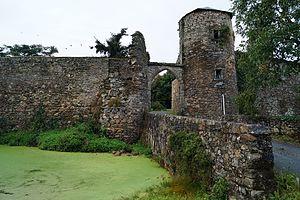
Le château de l’Hébergement-Hydreau.
Essarts en Bocage est une commune du Centre-Ouest de la France, située dans le département de la Vendée, en région Pays de la Loire. Ses habitants sont appelés les Essartois.